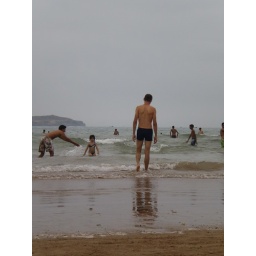
op het strand en in het water van Essaouira